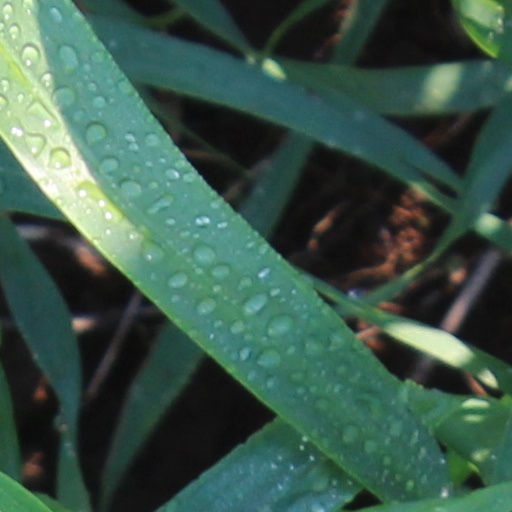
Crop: wheat